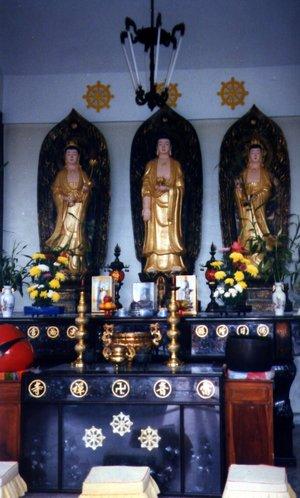
Amitābha, Amitāyus ou encore Amida, est un bouddha du bouddhisme mahayana et vajrayana. Il règne sur la « Terre pure Occidentale de la Béatitude », monde merveilleux, pur, parfait, dépourvu du mal, de souffrance. Cette terre pure, lieu de refuge en dehors du cycle des transmigrations - ou l'équivalent du nirvāņa selon certaines conceptions - est au centre des croyances et pratiques des écoles de la Terre pure. Ce bouddha, qu'on appelle aussi le bouddha des bouddhas, est très populaire chez les mahāyānistes, en particulier dans le monde chinois, en Corée, au Japon, au Tibet et au Viêtnam.